Diana Fleischman

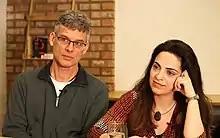
Fleischman with husband Geoffrey Miller in 2019

Fleischman is a member of Giving What We Can, a community of people who have pledged to donate 10% of their income to the world's most effective charitable organisations.